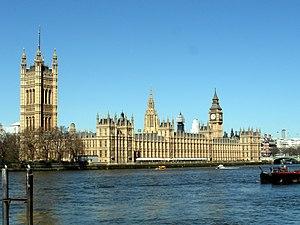
Julian Barrow est un artiste peintre figuratif britannique né à Kirklinton dans le comté de Cumberland le 28 août 1939, mort à Londres le 3 septembre 2013. Initialement restaurateur de tableaux anciens à la National Gallery, il fut membre de la Chelsea Art Society qu'il présida pendant vingt-trois ans et qui, en hommage, décerne annuellement un Prix Julian-Barrow. Il était le frère de l'écrivain et journaliste Andrew Barrow.